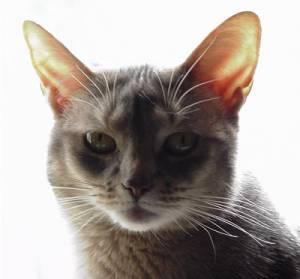
Abyssinian